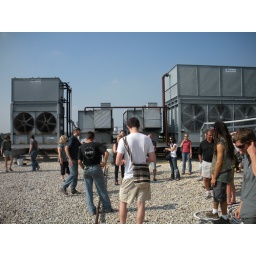
The guy in the white shirt interviewed me and I'll be in a NY Times' article in a few weeks.